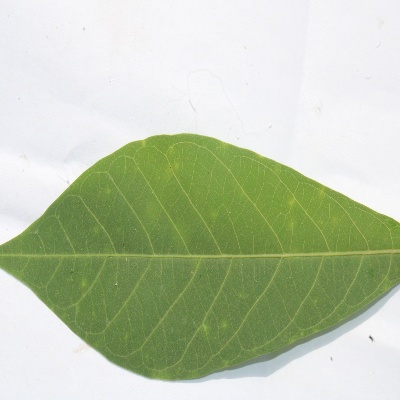
Crop: Cassava
Condition: healthy